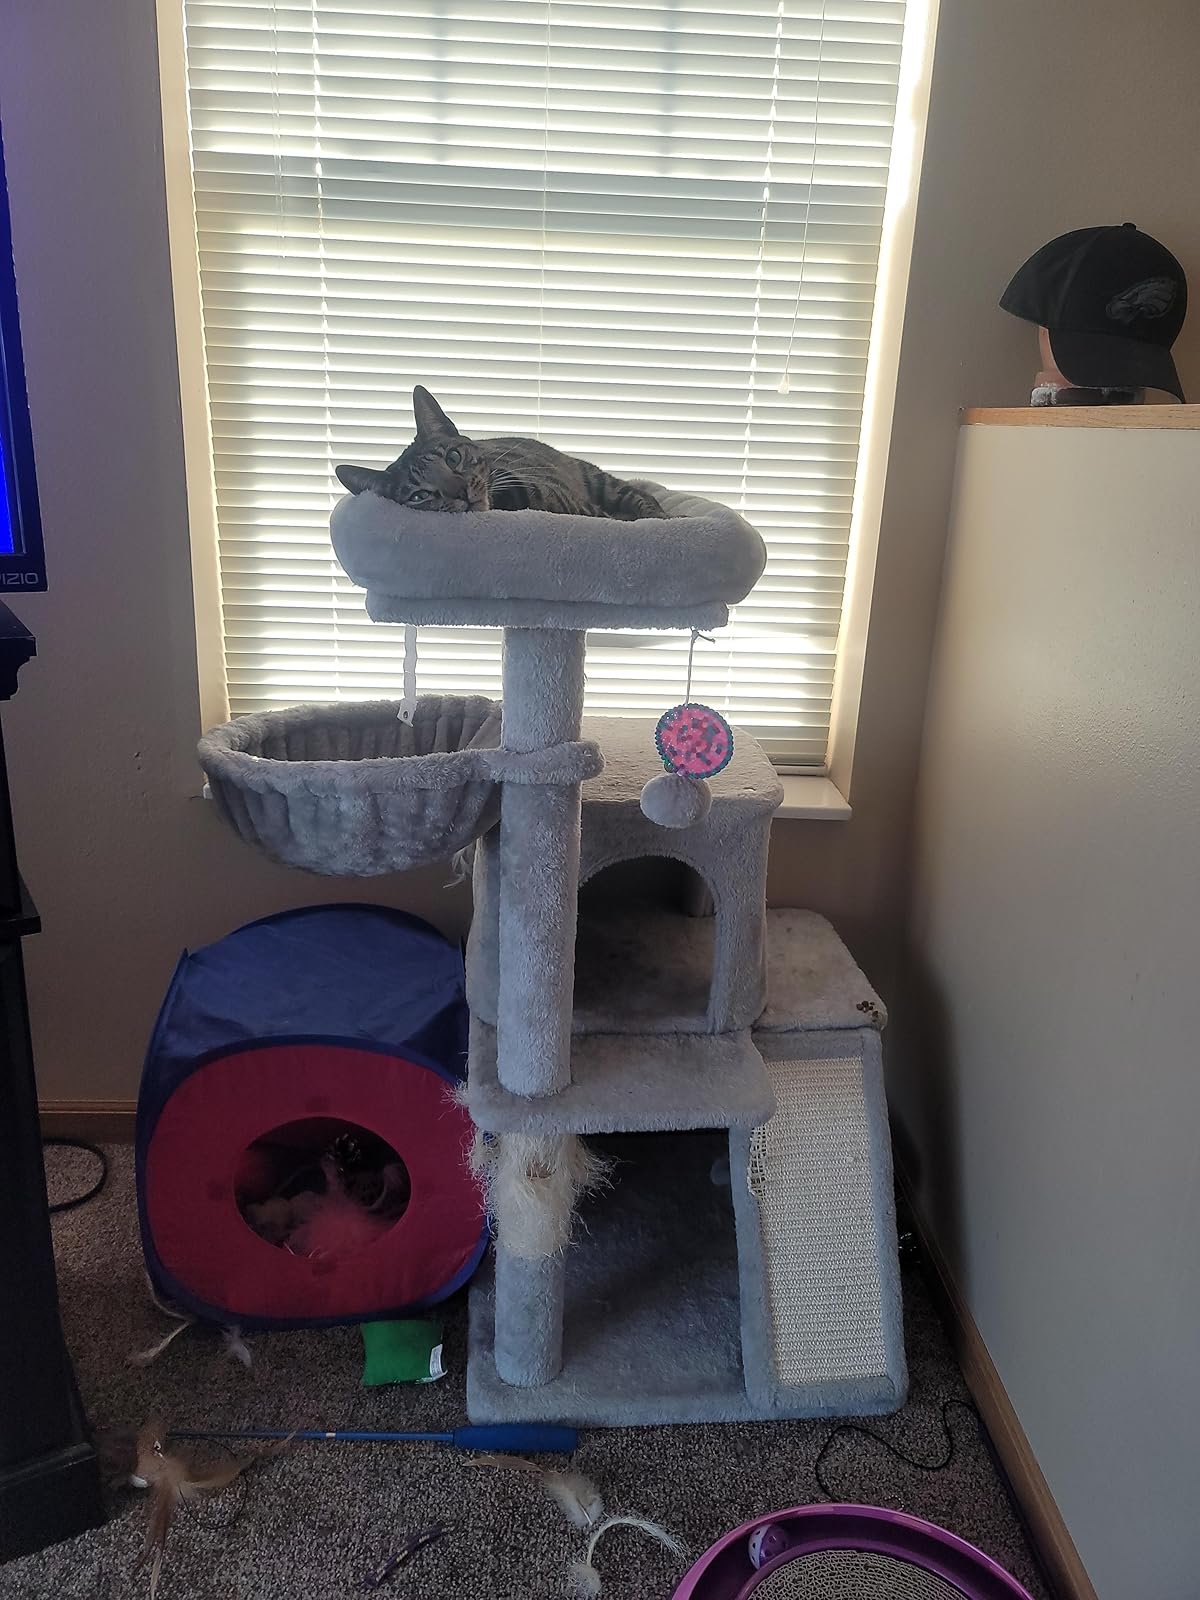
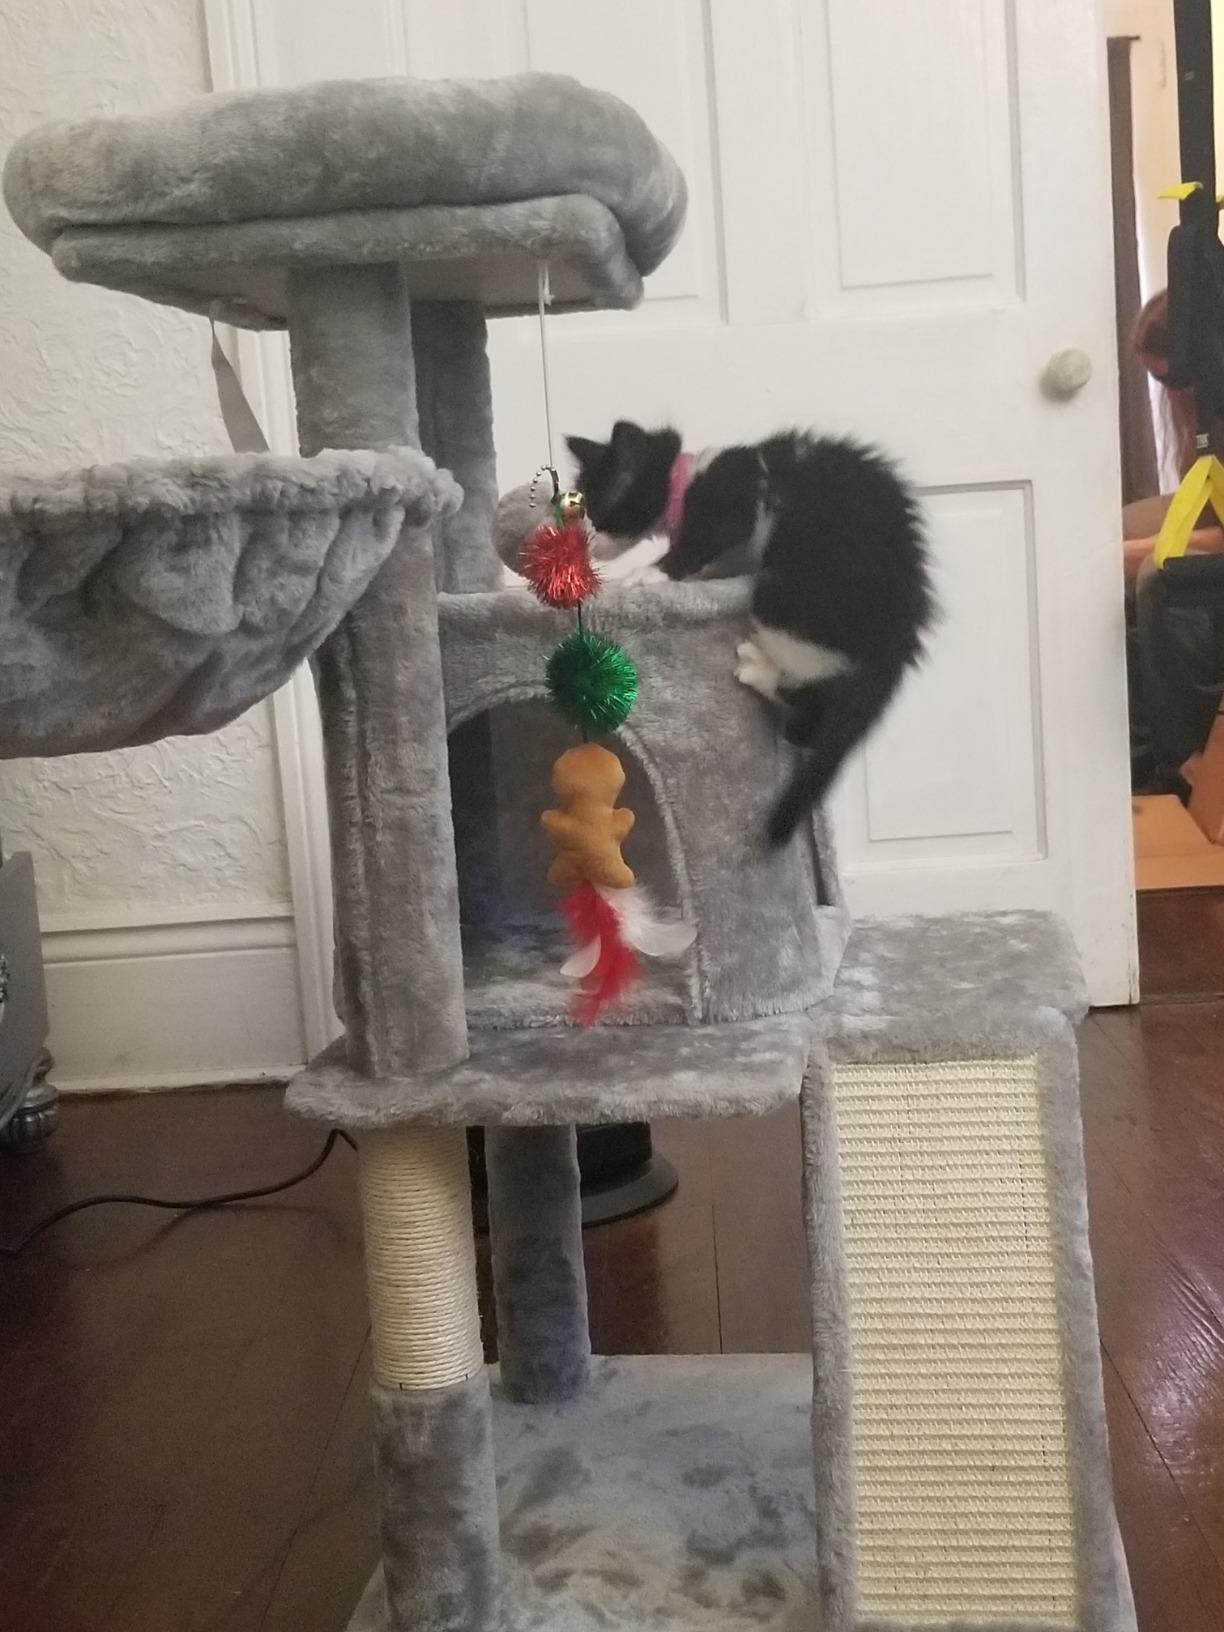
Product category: items_cat tree
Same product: yes